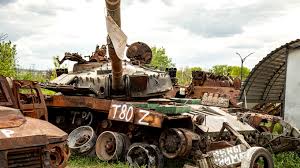
Label: T-80